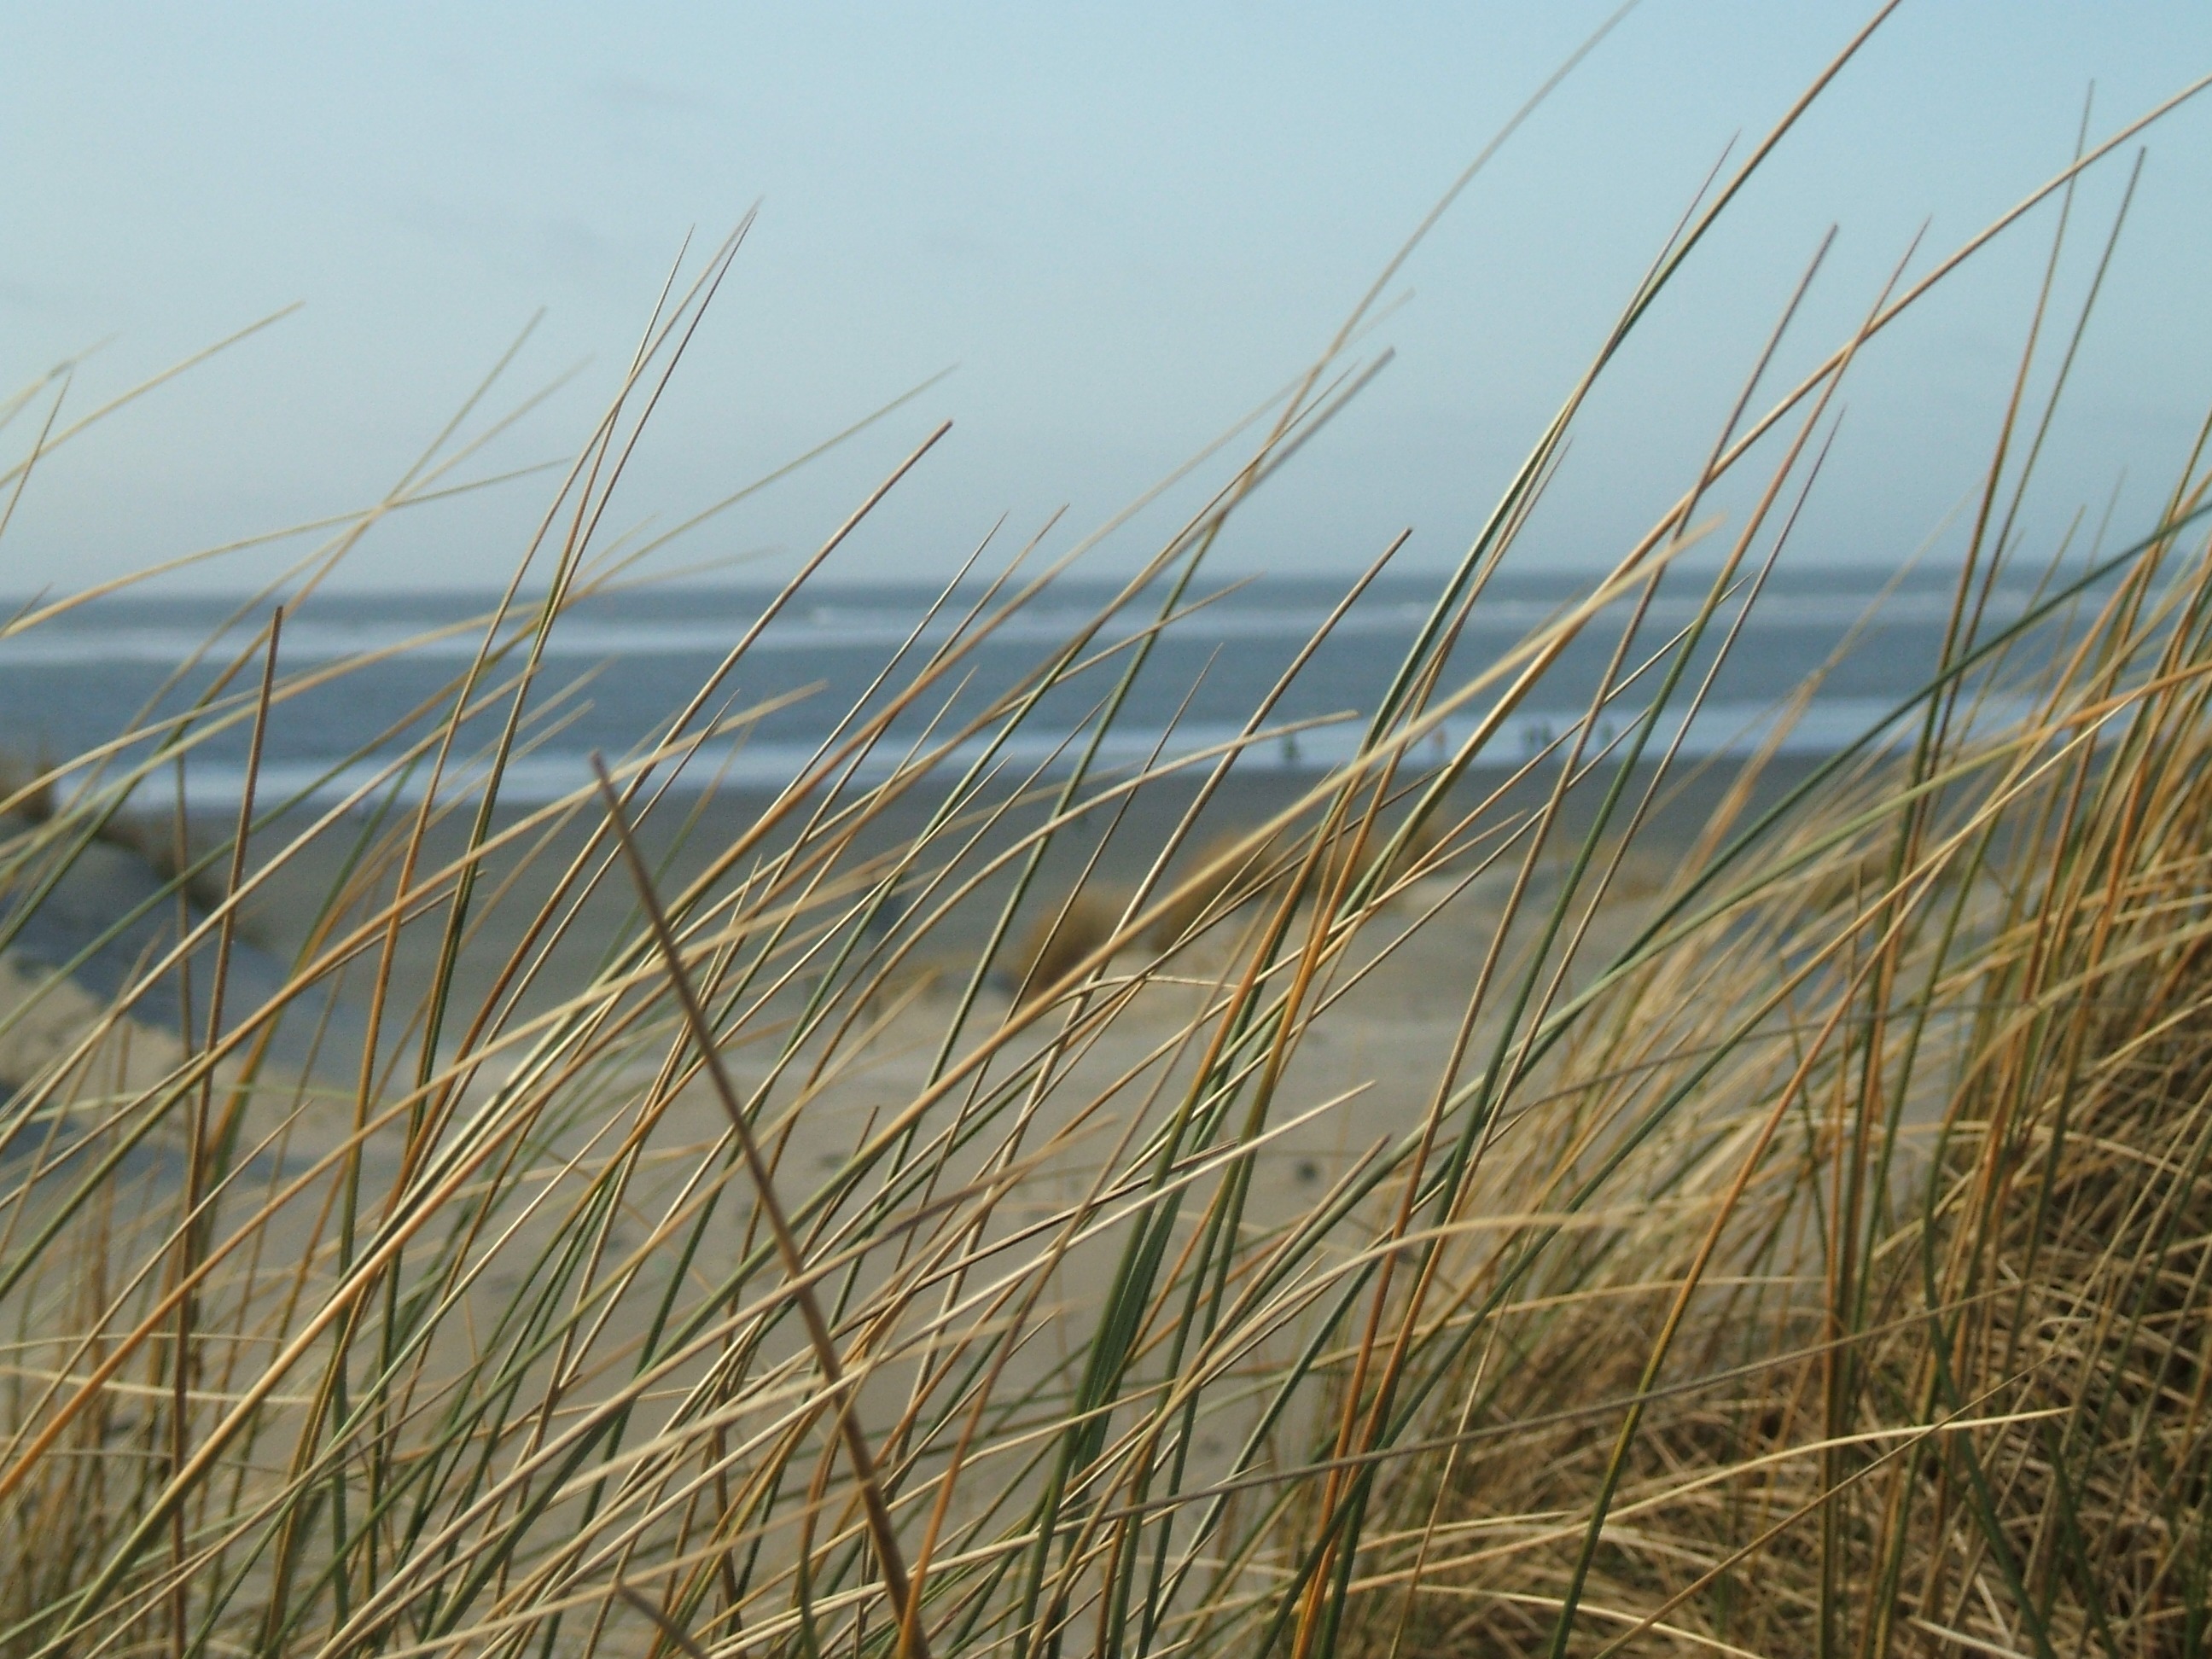
beach, landscape, sea, coast, water, nature, grass, sand, ocean, plant, sky, field, prairie, calm, north sea, ecosystem, grass family, phragmites, ecoregion, access to the beach